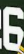
Number: 6